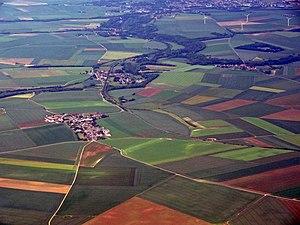
Vue aérienne de Godenvillers et Domfront (Oise), France.
Domfront est une commune française située dans le département de l'Oise en région Hauts-de-France.
Godenvillers est une commune française située dans le département de l'Oise en région Hauts-de-France.